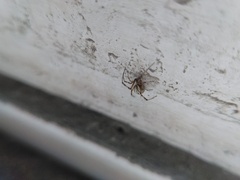
Species: Lactrodectus_hesperus